Bromsgrove

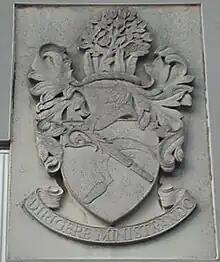

Two railwaymen, Tom Scaife and Joseph Rutherford, were killed by an explosion that took place on 10 November 1840 while they were inspecting a steam locomotive named "Surprise". It was being considered for sale to the new railway. One died instantly, the other a day later.